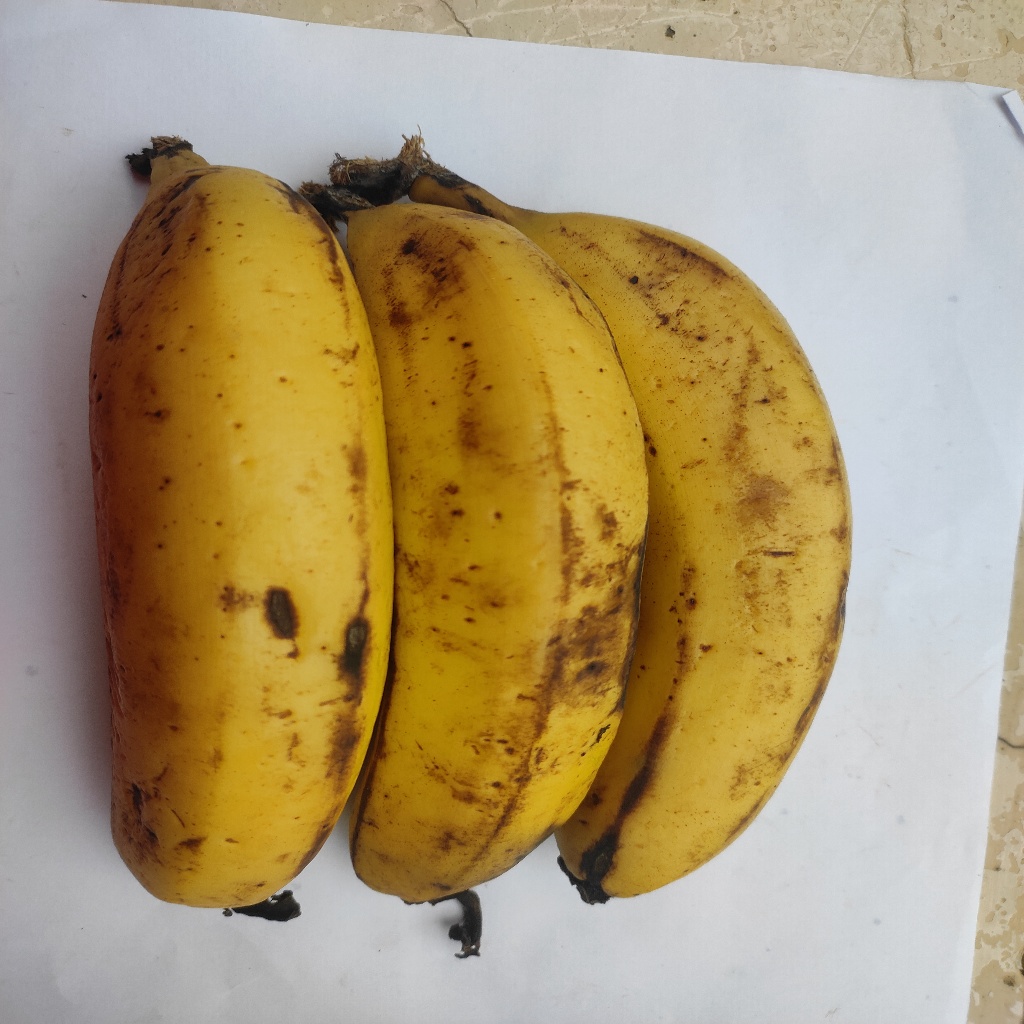
Crop: banana
Quality class: Class_B